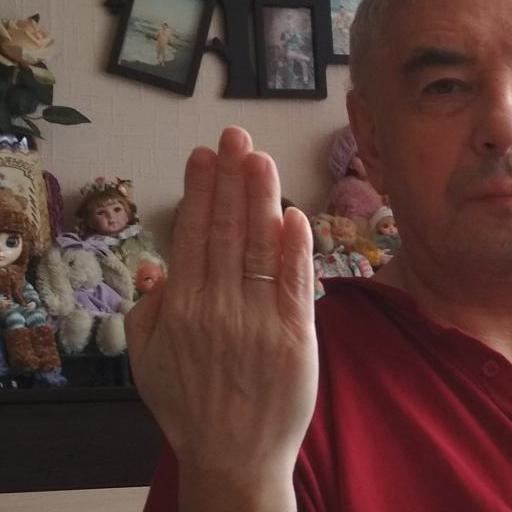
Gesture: stop_inverted